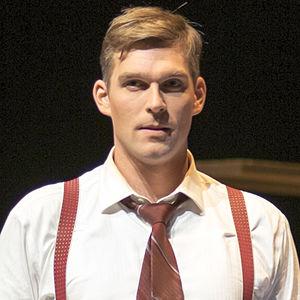
Simon Lepage au théatre de la Bordée, Québec, Canada en 2015
Simon Lepage est un acteur québécois.